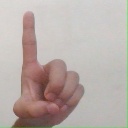
अक्षर: ड